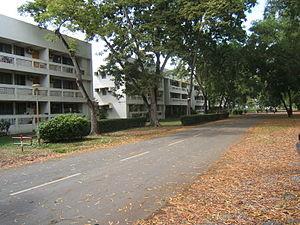
L'Asian Institute of Technology, fondé en 1959 par l'Organisation du traité de l'Asie du Sud-Est via un financement du Royaume-Uni sous le nom d'origine de « SEATO Graduate School of Engineering » est un établissement international d'enseignement supérieur en ingénierie, hautes technologies et management. Il est basé en Thaïlande, à Pathum Thani, 40 km au nord de Bangkok, depuis 1973 et a aussi une branche au Viêt Nam depuis 1993.